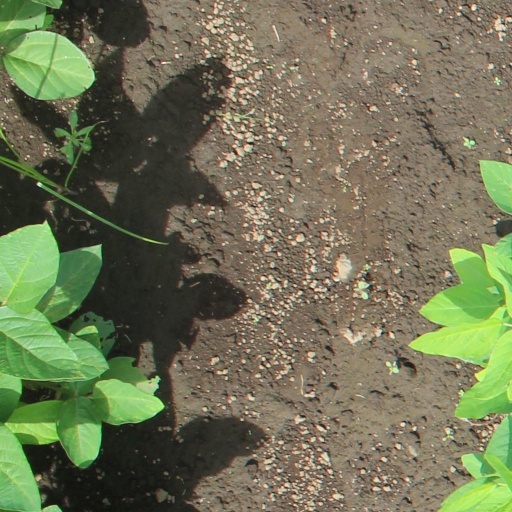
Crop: soybean